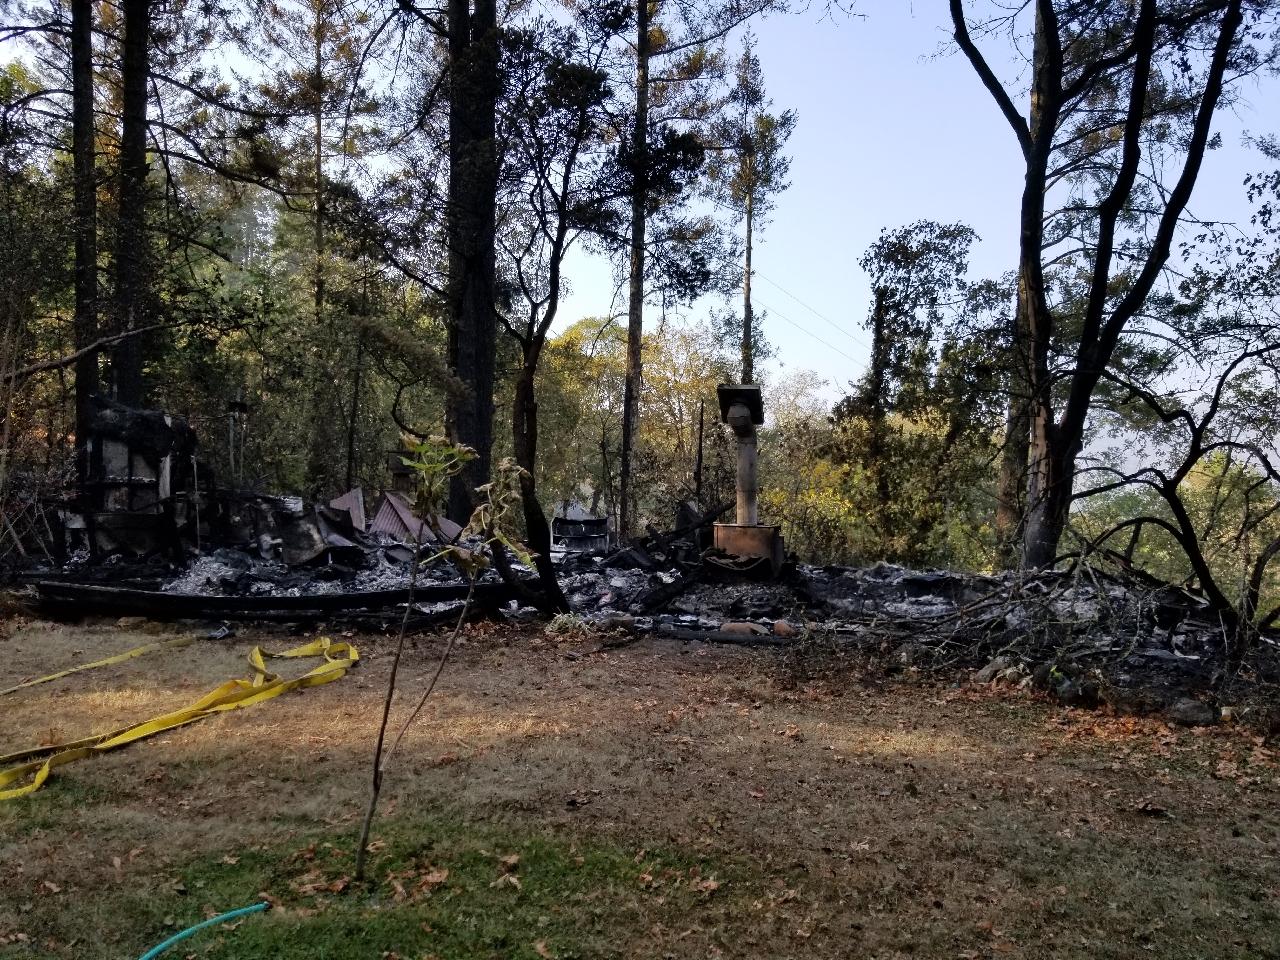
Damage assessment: destroyed